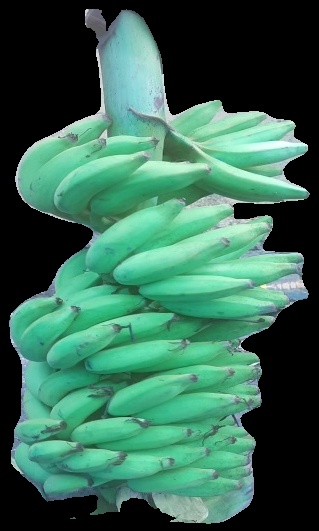
Variety: elakki-bale
Grade: grade2